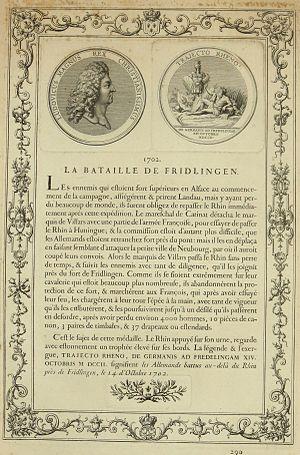
Document relatant la bataille de Fridlingen, extrait de ""Médailles sur les principaux évènements du règne entier de Louis le Grand, avec des explications historiques."" par ""Académie des inscriptions et belles-lettres"" 1723"
La bataille de Friedlingen s'est déroulée le 14 octobre 1702 près de la ville de Weil-am-Rhein, quelques km au nord de Bâle. L'armée française menée par Claude Louis Hector de Villars, vainquit celle du Saint Empire, menée par Louis-Guillaume Iᵉʳ de Bade.